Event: Nepal Earthquake
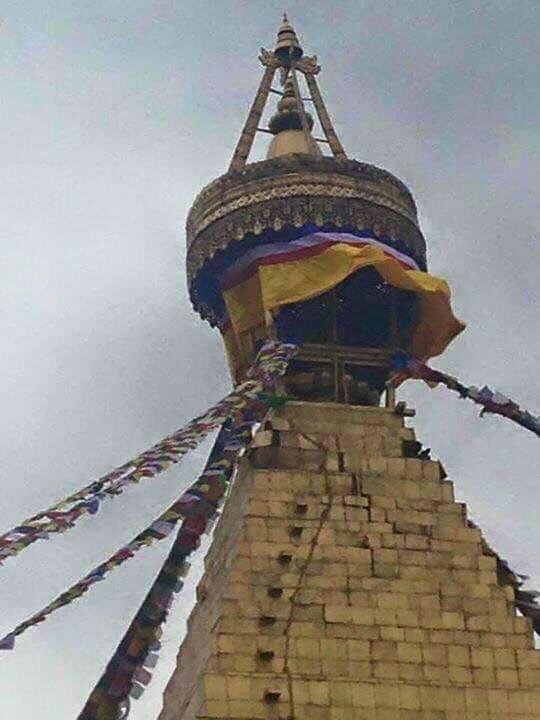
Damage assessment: no_damage